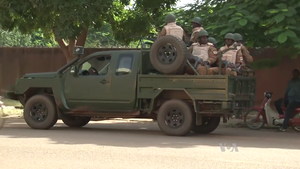
Un pick-up de l'armée loyaliste à Ouagadougou après le coup d'état de 2015
Le coup d'État de 2015 au Burkina Faso a lieu du 16 septembre 2015 au 23 septembre 2015. Il avait pour objectif de mettre fin au gouvernement de transition mis en place après la chute de l'ancien président burkinabè Blaise Compaoré. Cet objectif a été soldé par un échec et un retour des organes de transition.